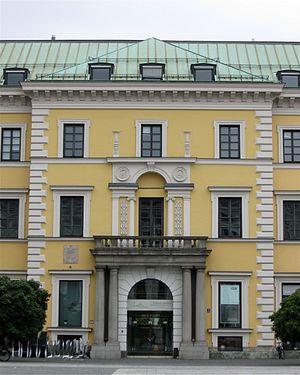
Le palais Arco-Zinneberg, également appelé Gampenrieder-Palais, est un palais classique de Munich. Il se trouve du côté ouest de la Wittelsbacherplatz dans le quartier de Maxvorstadt. Après de graves dégâts lors de la Seconde Guerre mondiale et une reconstruction à l'identique au début des années 1960, il est maintenant utilisé comme immeuble de bureaux et d’affaires. Le Palais est classé monument architectural dans la liste des monuments de Munich et constitue donc un bâtiment classé.